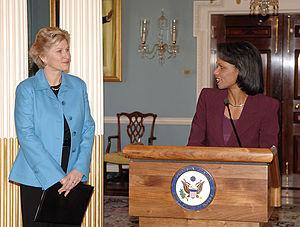
Karen Parfitt Hughes est une conseillère politique républicaine du Texas, très proche du président George W. Bush. Elle fut, de 2005 à 2007, secrétaire d'État adjointe chargée de la diplomatie publique, fonction chargée de l'image des États-Unis dans le monde.